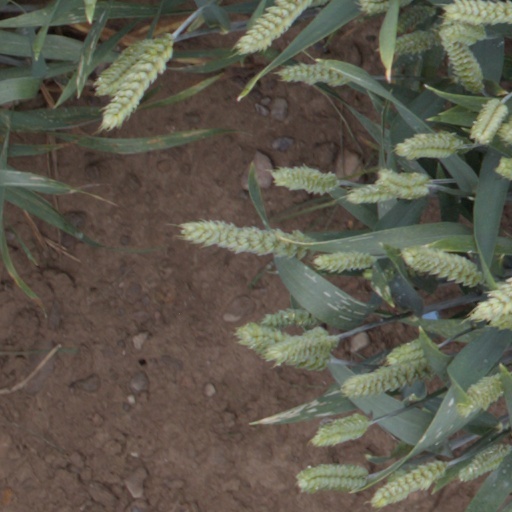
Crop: wheat